Kitchener, Ontario

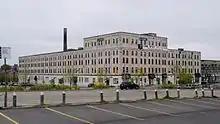
Former Lang Tannery building, now used as hub for digital media companies

In 1869, the county government built a very large so-called poorhouse with an attached farm, the House of Industry and Refuge that accommodated some 3,200 people before being closed in 1951; the building was later demolished. It was on Frederick St. in Kitchener, behind the now Frederick Street Mall, and was intended to minimize the number of people begging, living on the streets, or being incarcerated at a time before social-welfare programmes. A 2009 report by the "Toronto Star" explains, "pauperism was considered a moral failing that could be erased through order and hard work".